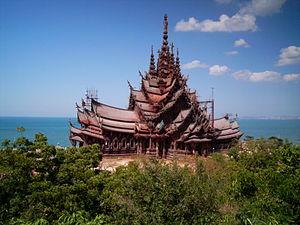
L’architecture néo-traditionnelle ou revivaliste ou contemporain est une architecture reprenant les modèles de constructions traditionnelles en les combinant avec des techniques de construction moderne et les aménagements modernes, l'architecture néo-traditionnelle se démarque du nouvel urbanisme par le fait que le nouvel urbanisme s'inspire de l'architecture traditionnelle tout en la modifiant, alors que l'architecture néo-traditionnelle copie celle-ci ou la pastiche en l'accommodant sans pour autant modifier son aspect visuel, mais n'utilisant pas forcément les techniques et matériaux traditionnels. En ce sens, elle est proche du mouvement régionaliste en vogue au début du XXᵉ siècle.